Stoneleigh railway station

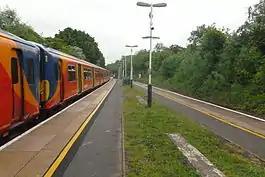
A class 455 train at Stoneleigh Station (2013)

Stoneleigh railway station is in the Epsom and Ewell district of Surrey, England. The station is served by South Western Railway and is currently in Travelcard Zone 5 (because of its proximity to the Greater London boundary); it is the only National Rail station in zone 5 not to be located in a London borough. It is located in the village of Stoneleigh, Surrey at , down the line from .